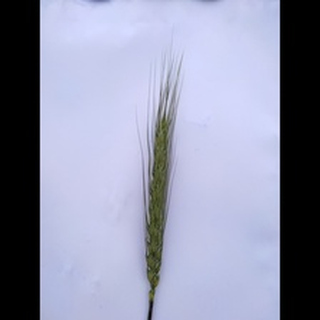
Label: wheat_blast